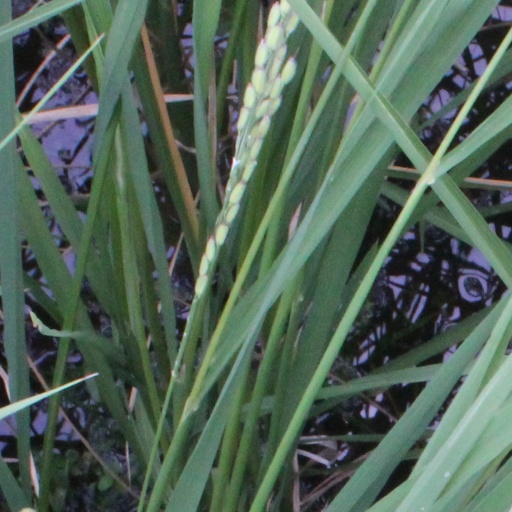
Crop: rice